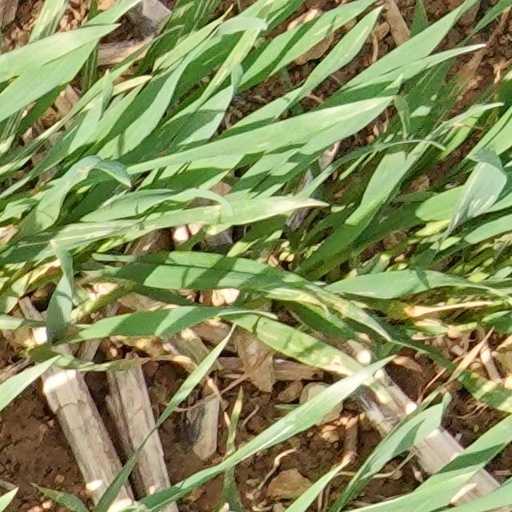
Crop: wheat